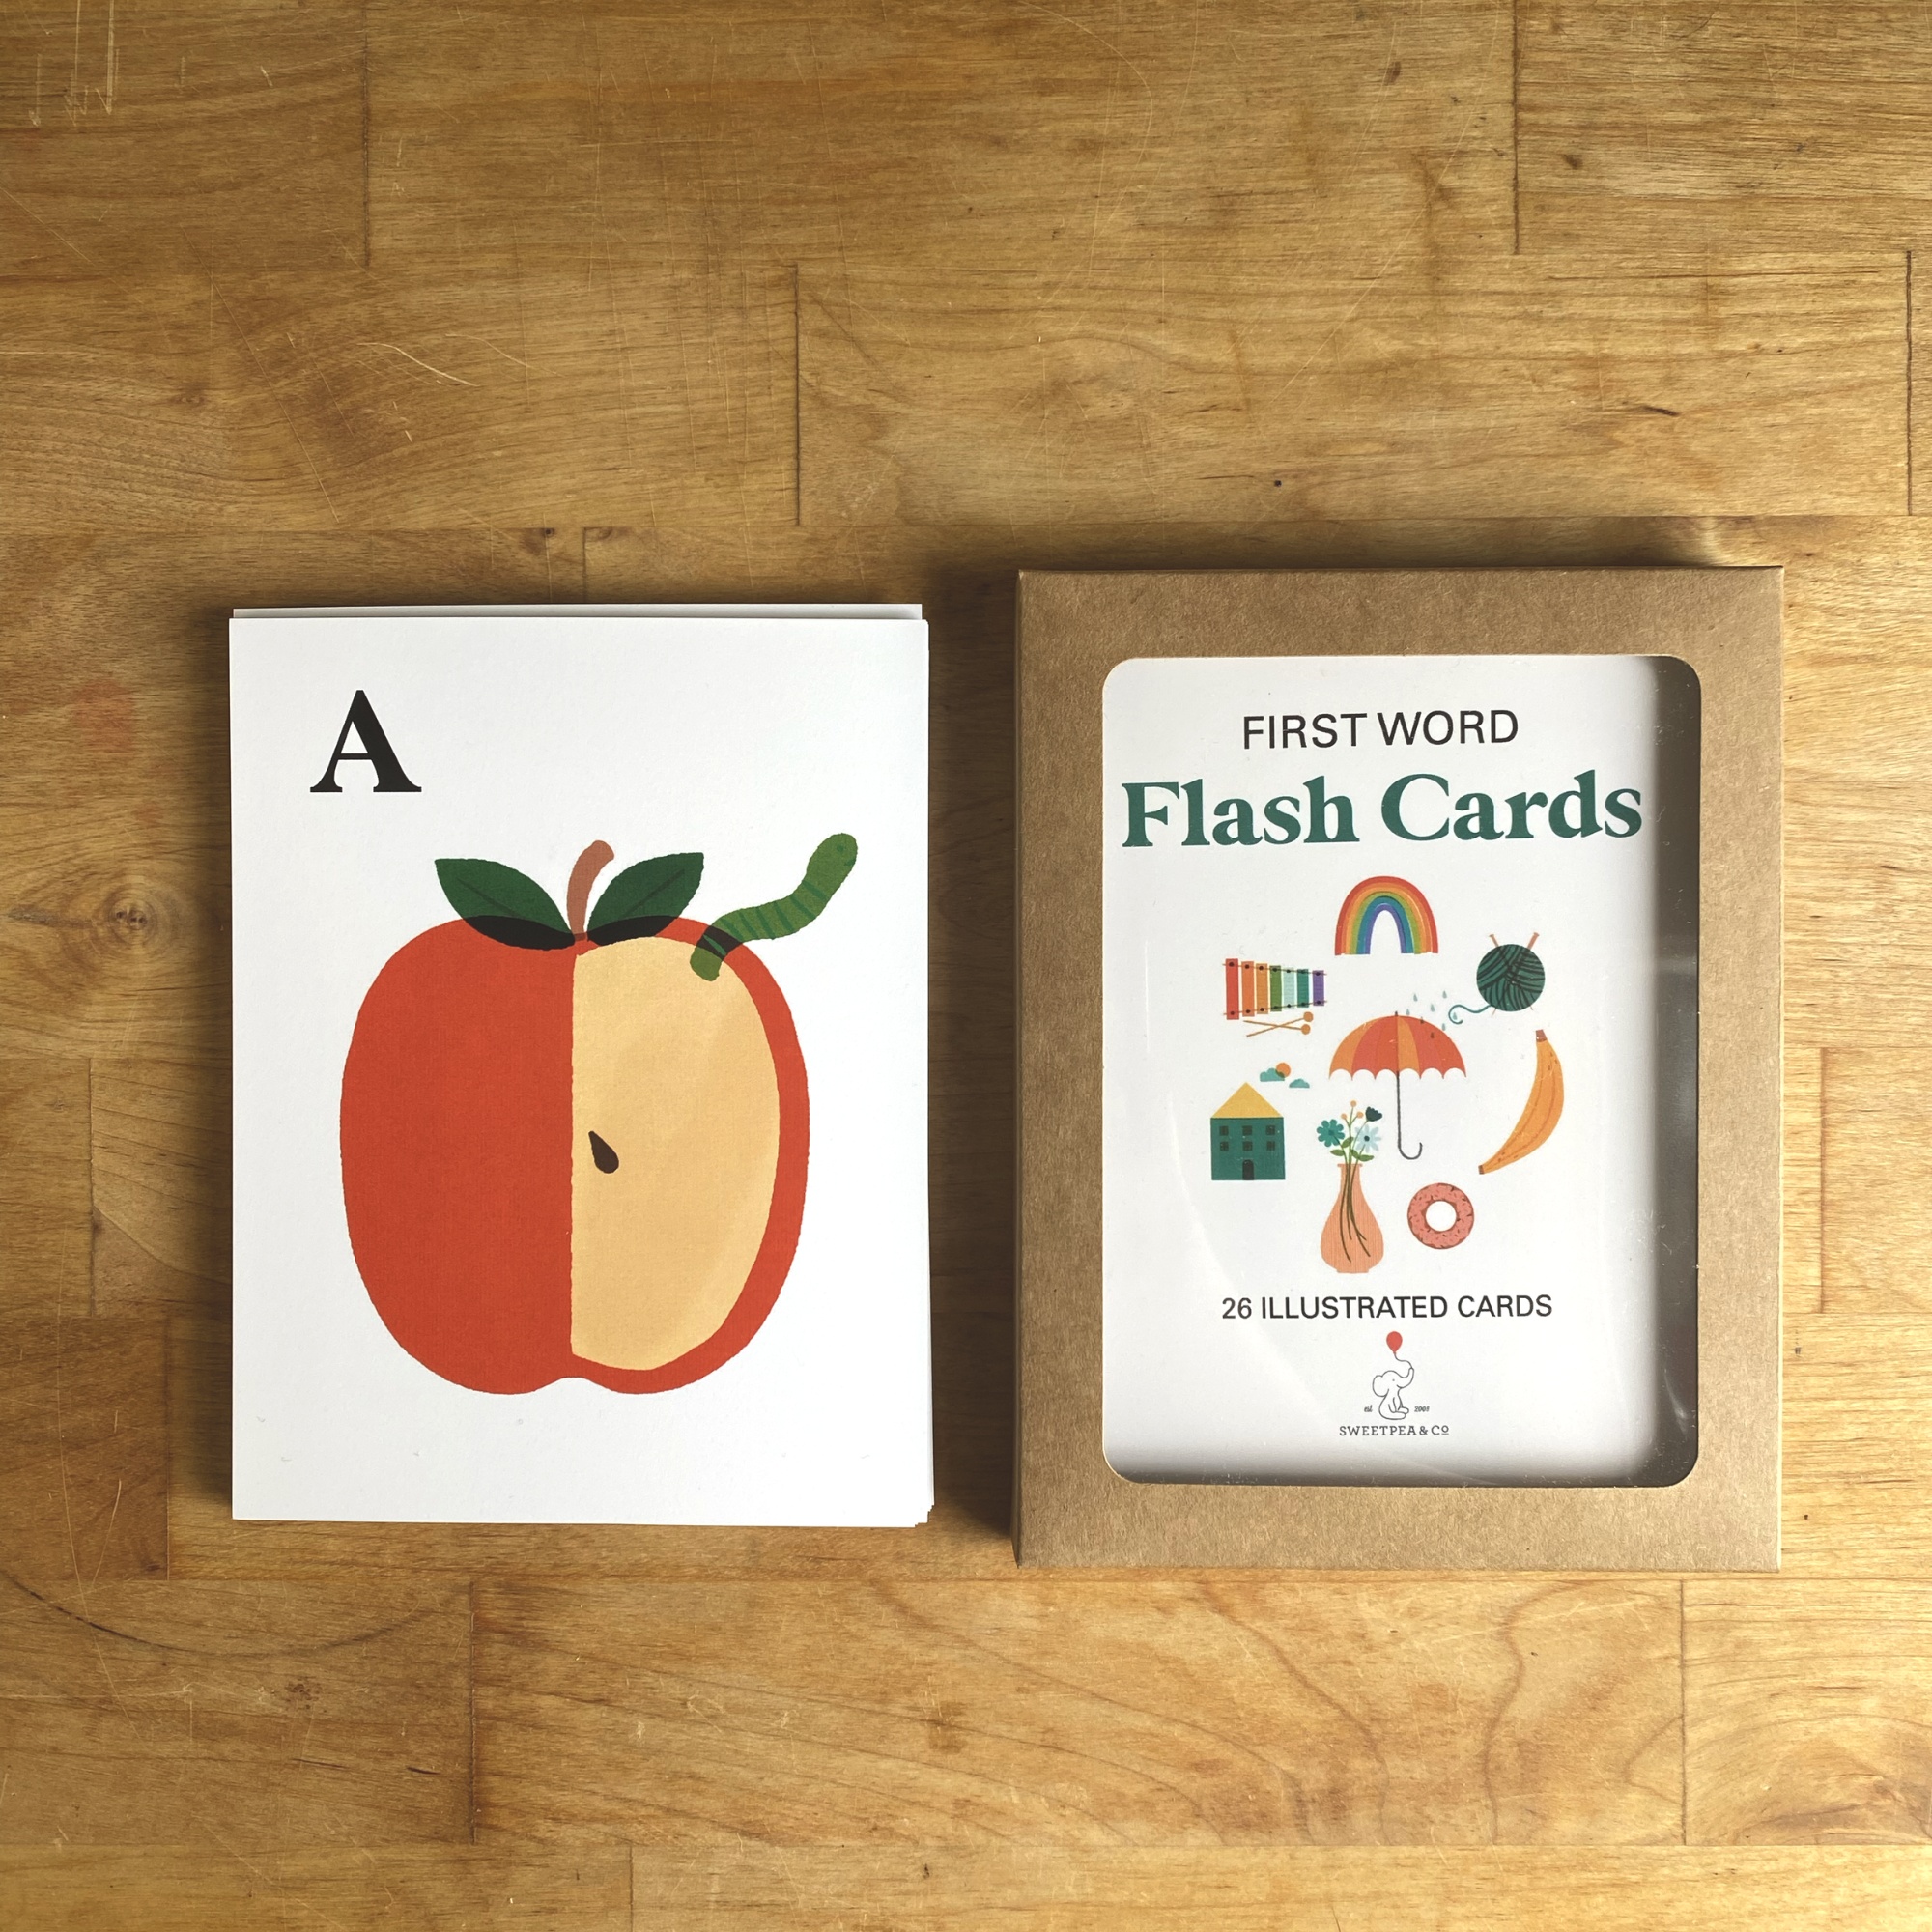
First Word Child Flash Cards
These first word alphabet cards are the perfect gift for a new baby or toddler. Each card is illustrated with a colorful object on the front and the letter on the back. Perfect to build a child's language. Features: 4.25 x 5.5 inches 26 cards featuring fun illustrations Durable 120# matte paper stock with a matte coating for durability
Brand: Sweetpea and Co.
Category: Baby & Toddler > Baby Toys & Activity Equipment > Alphabet Toys > Alphabet Cards